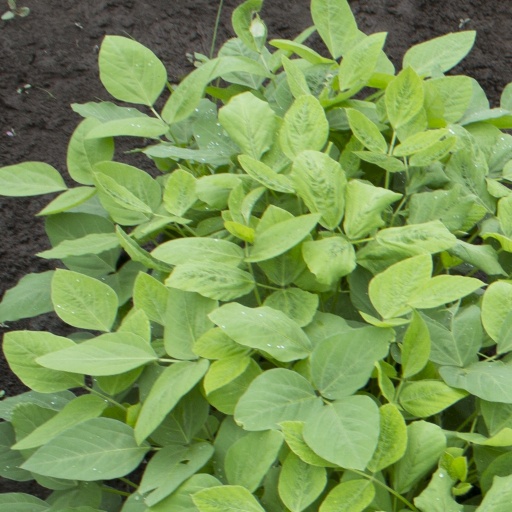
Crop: soybean